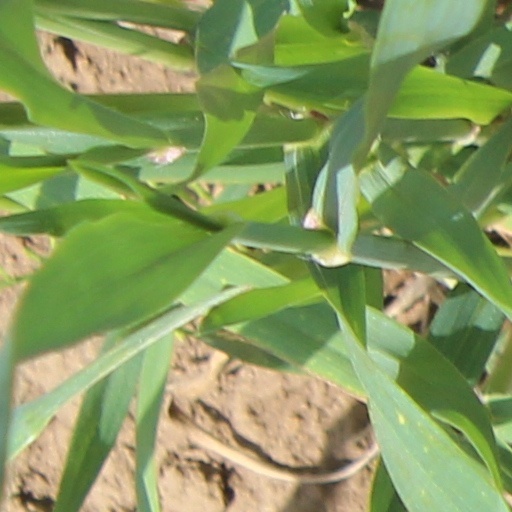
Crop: wheat